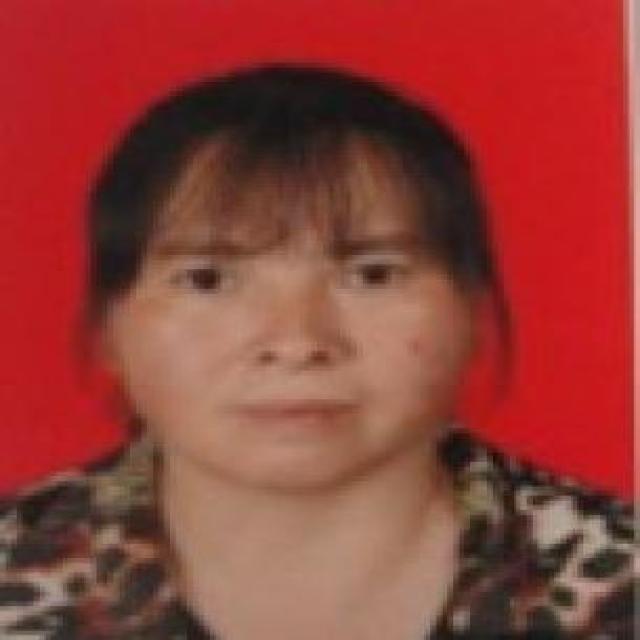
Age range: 45-64